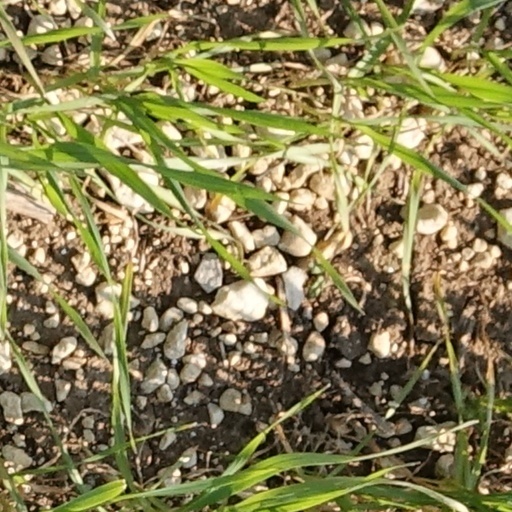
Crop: wheat